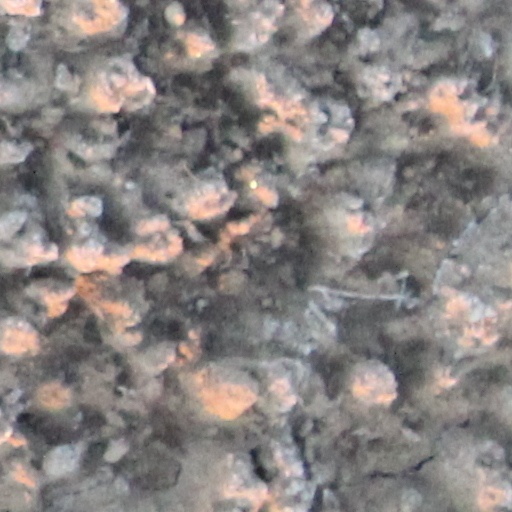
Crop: wheat